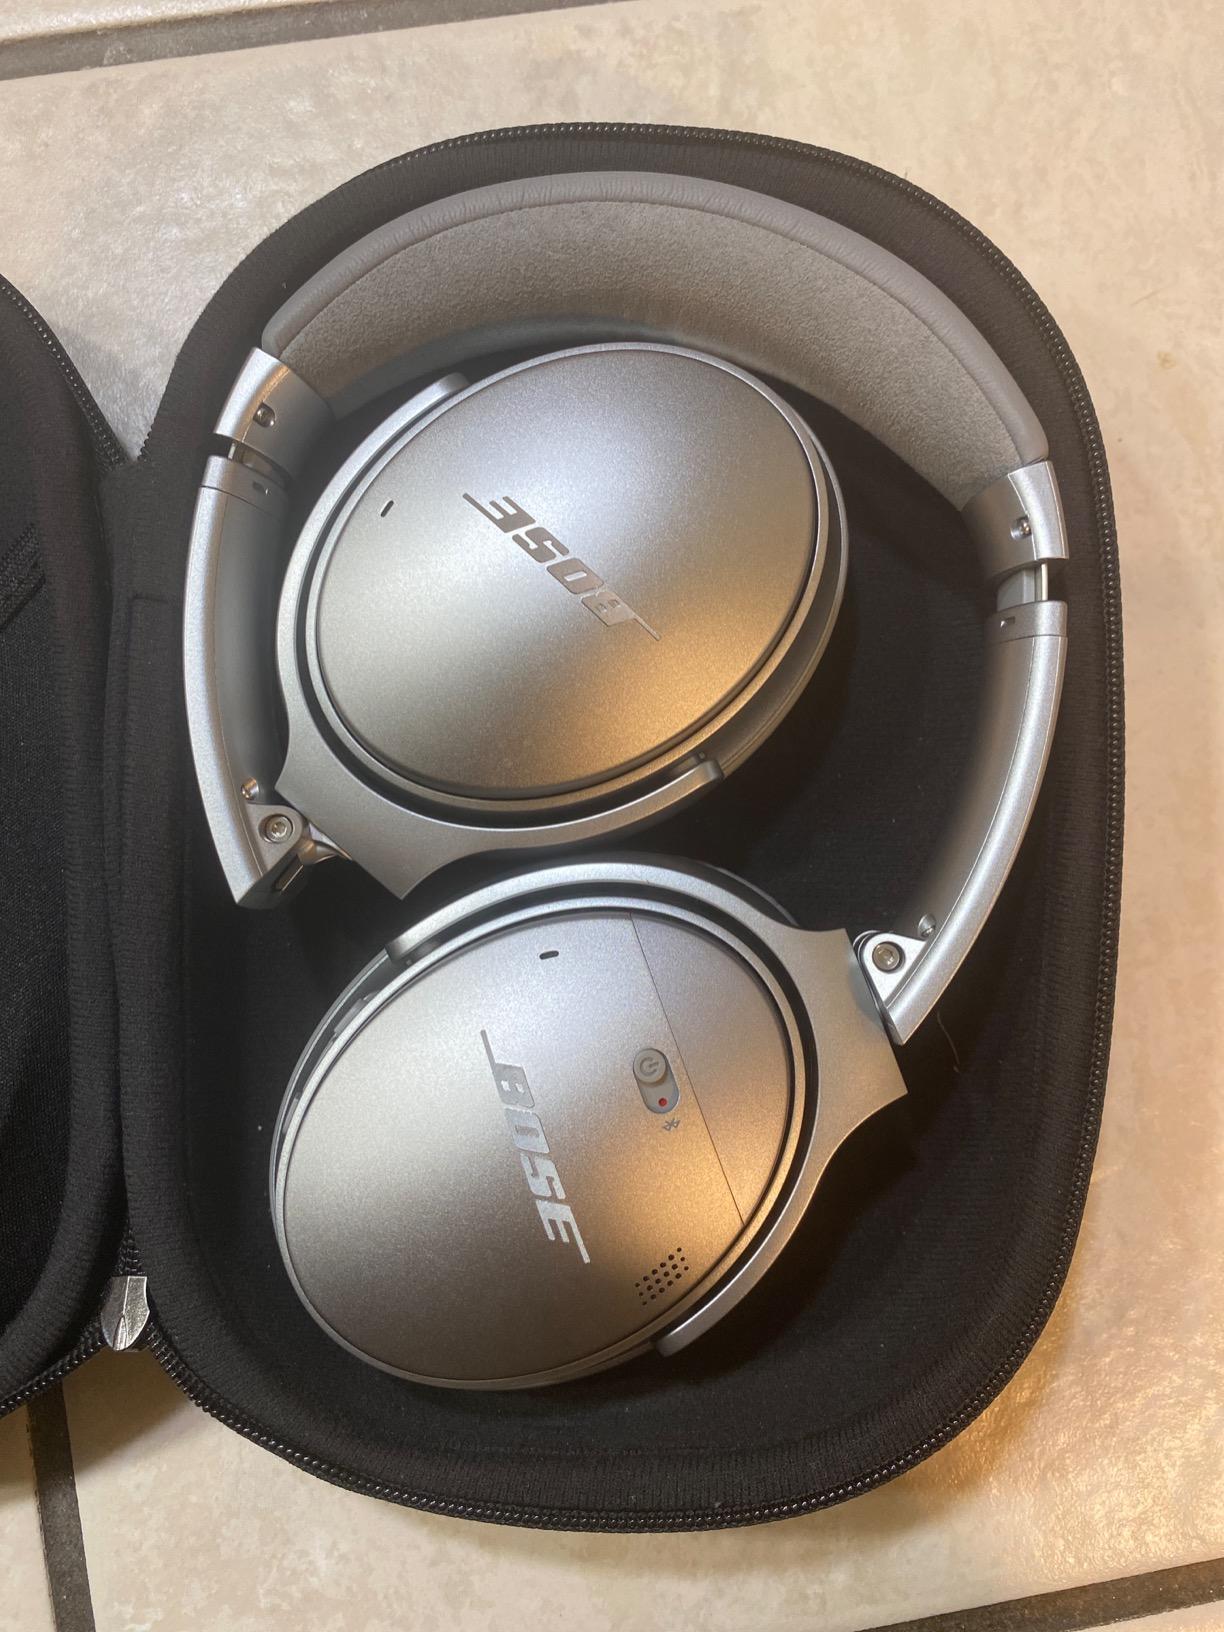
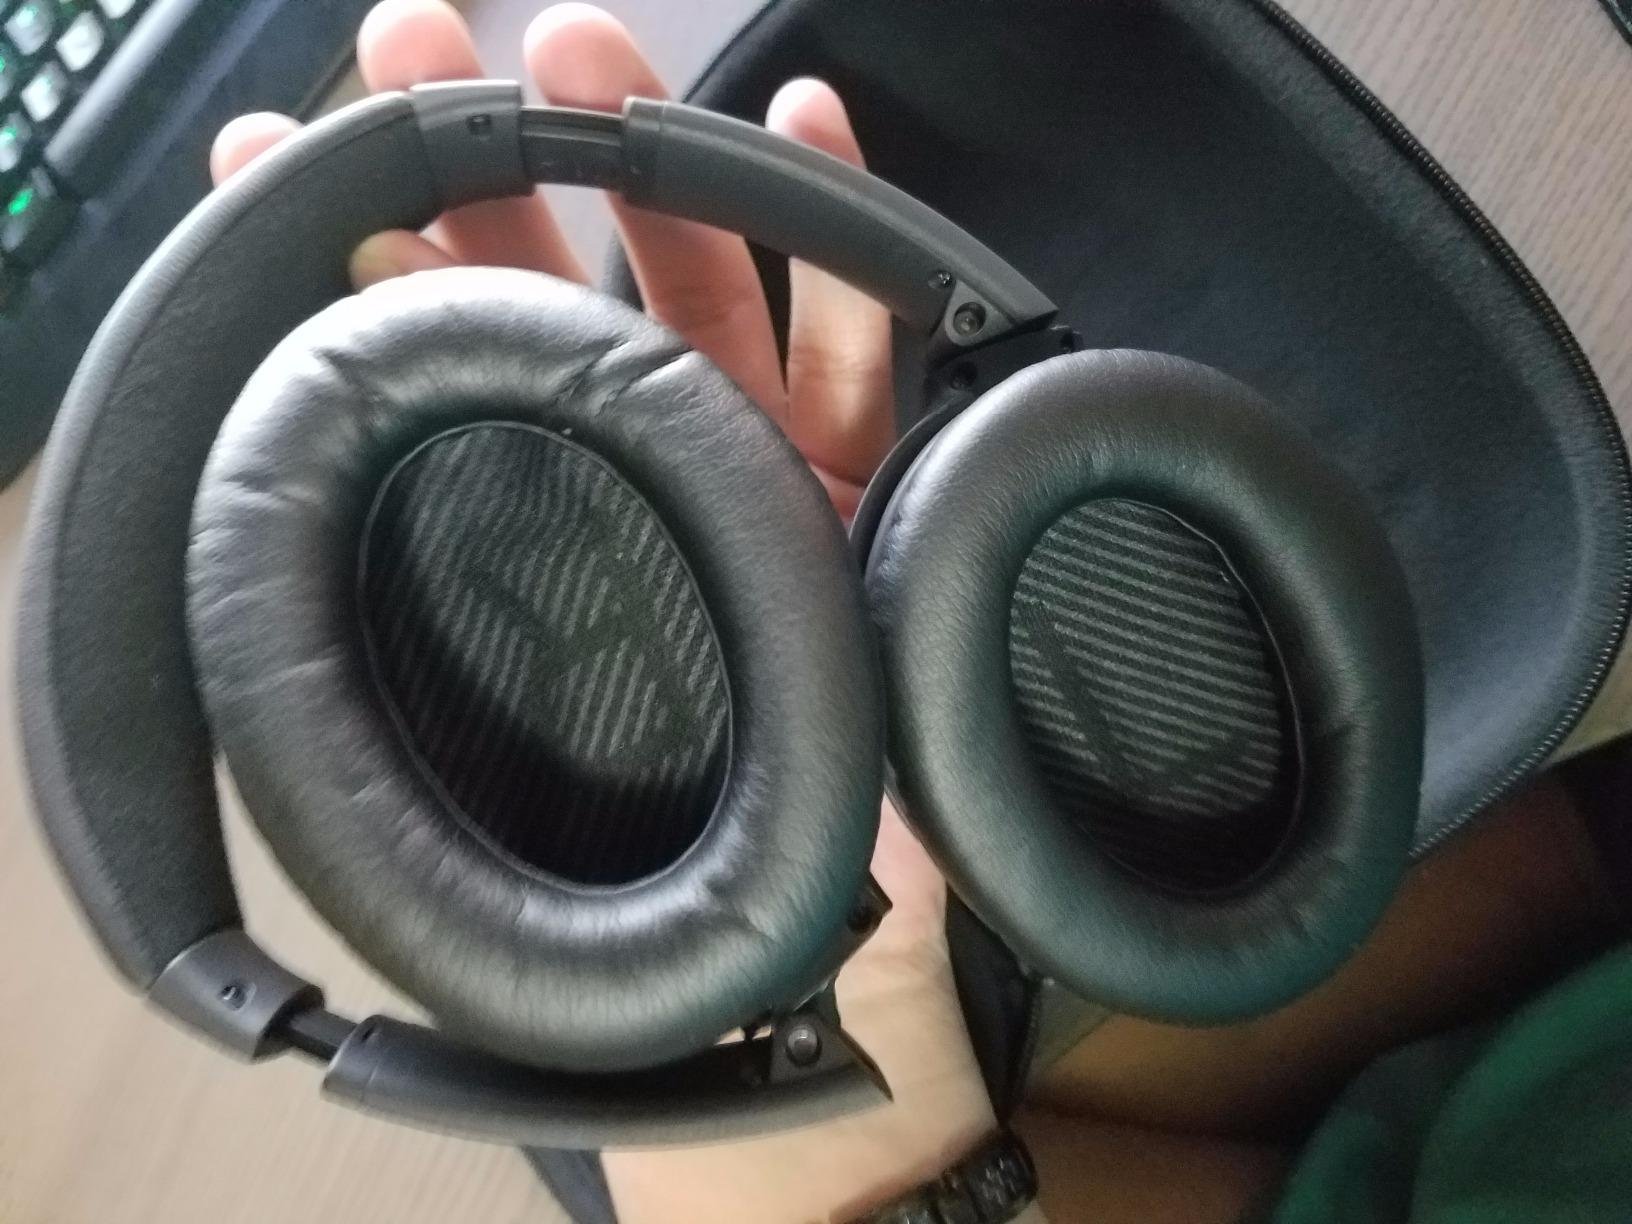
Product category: headphones
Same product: no